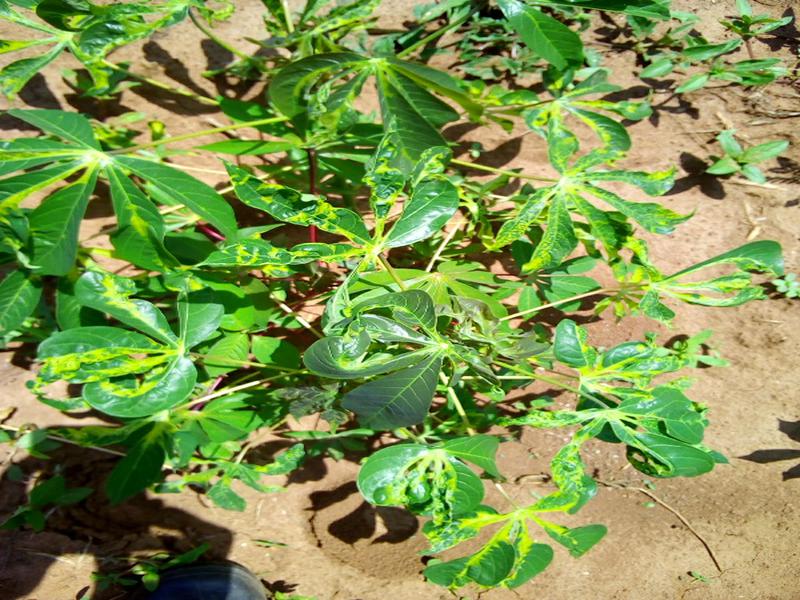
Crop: cassava
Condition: mosaic_disease